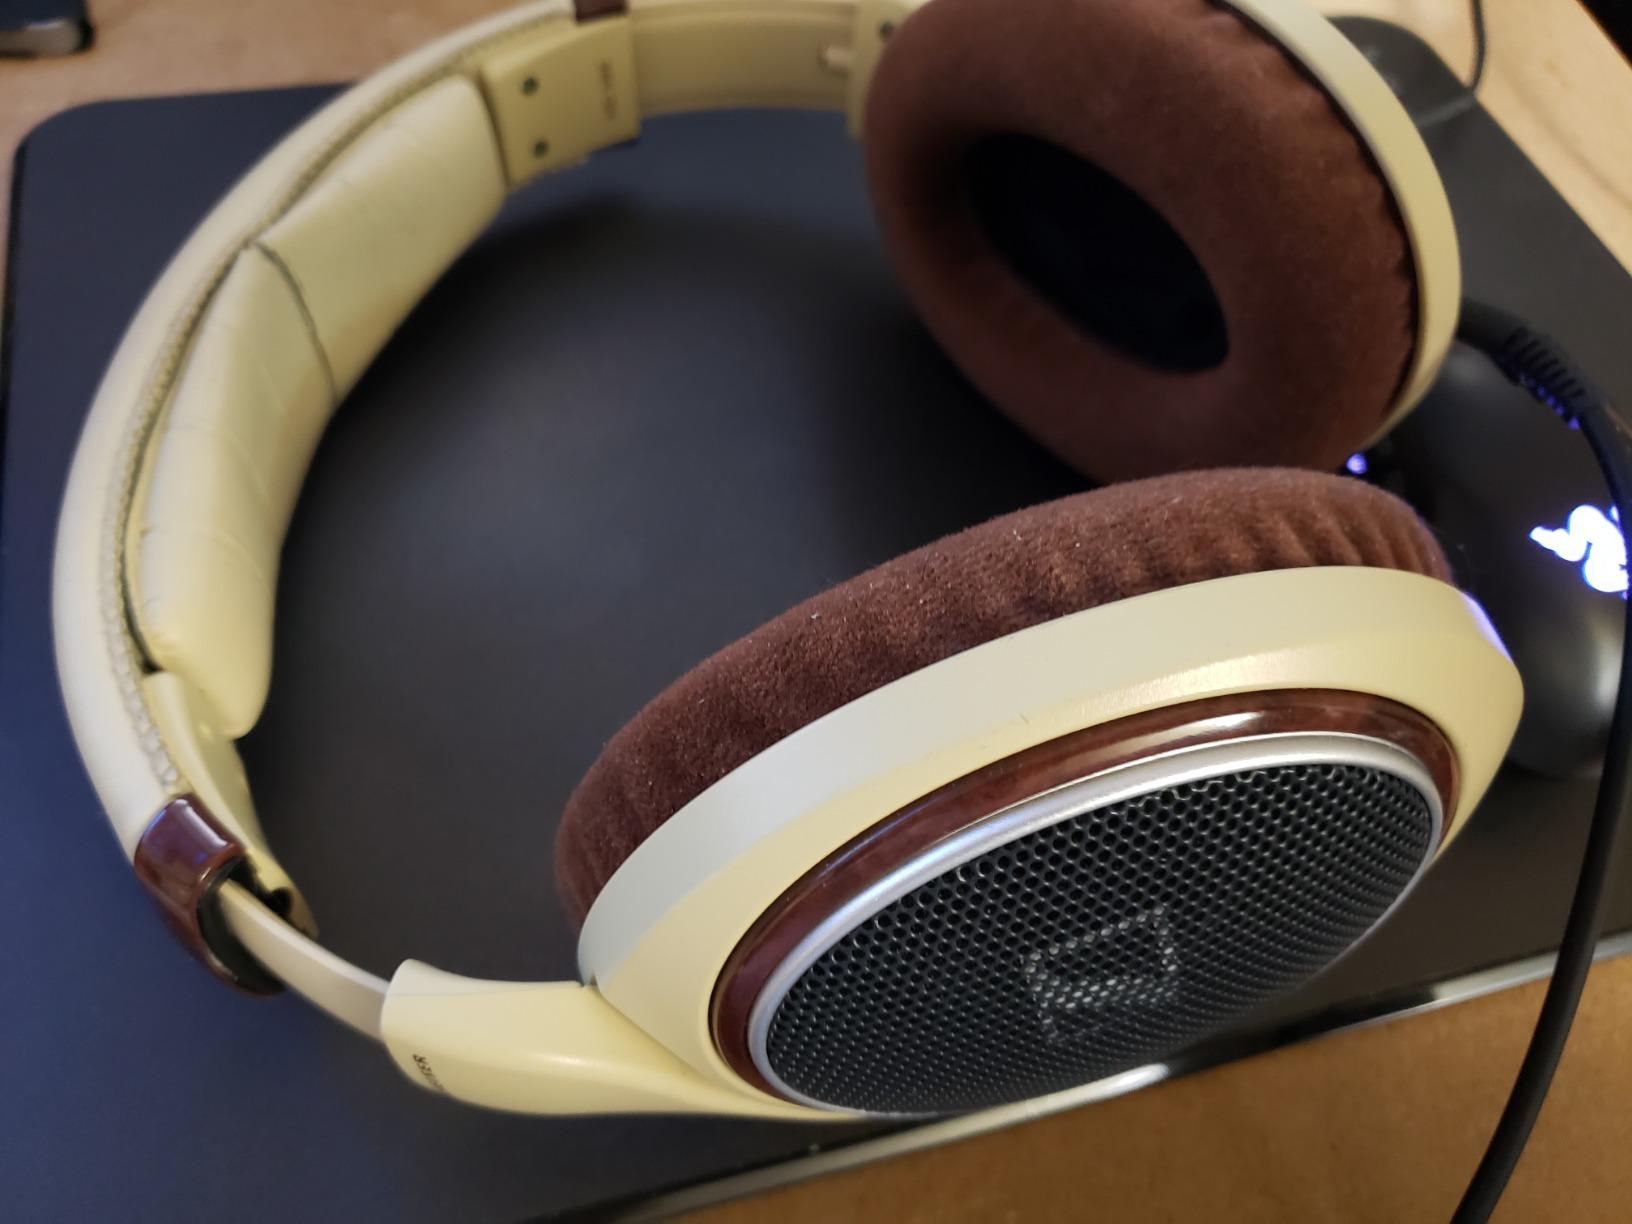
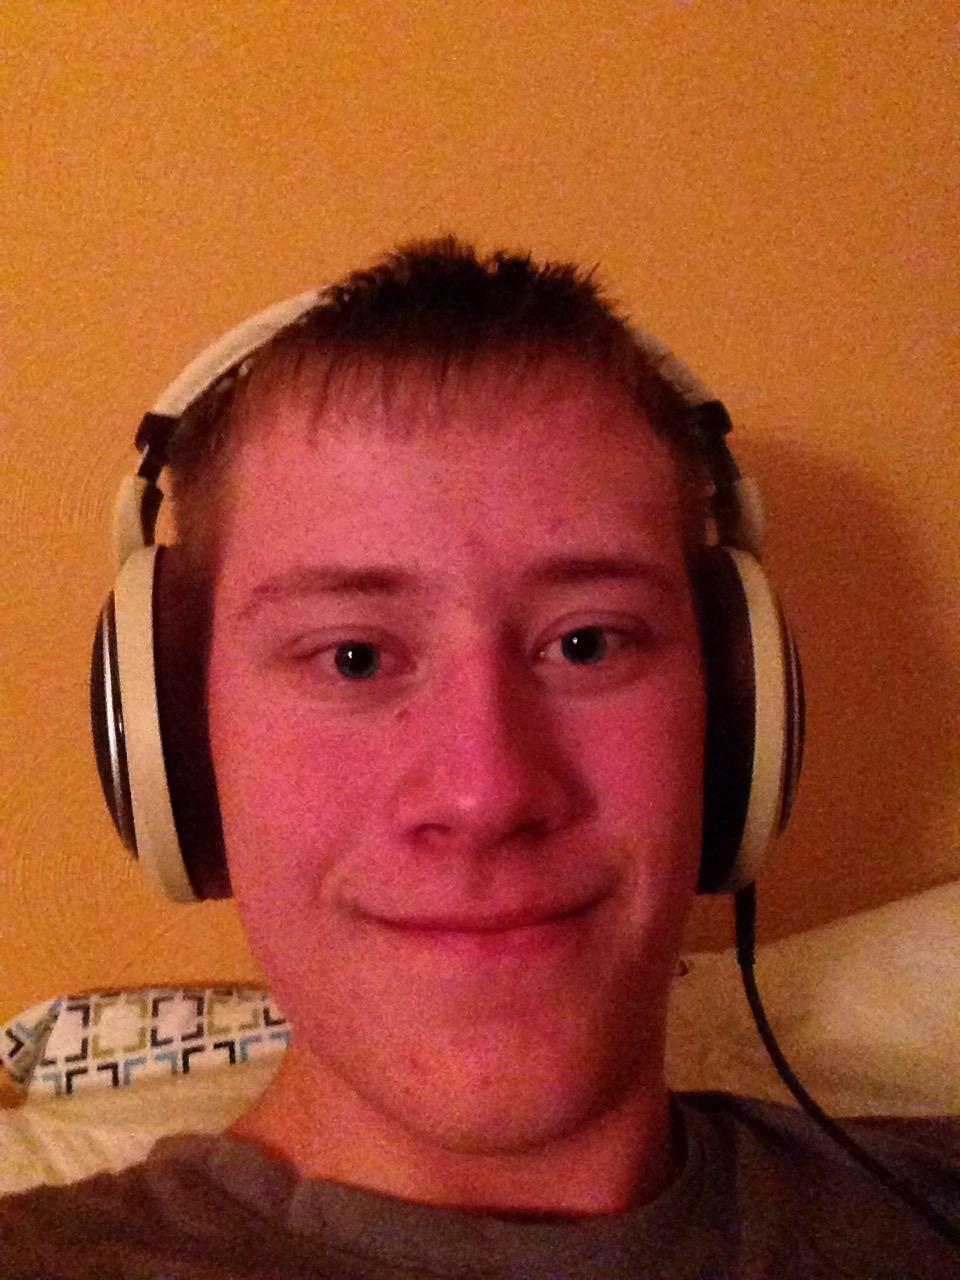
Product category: headphones
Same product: yes